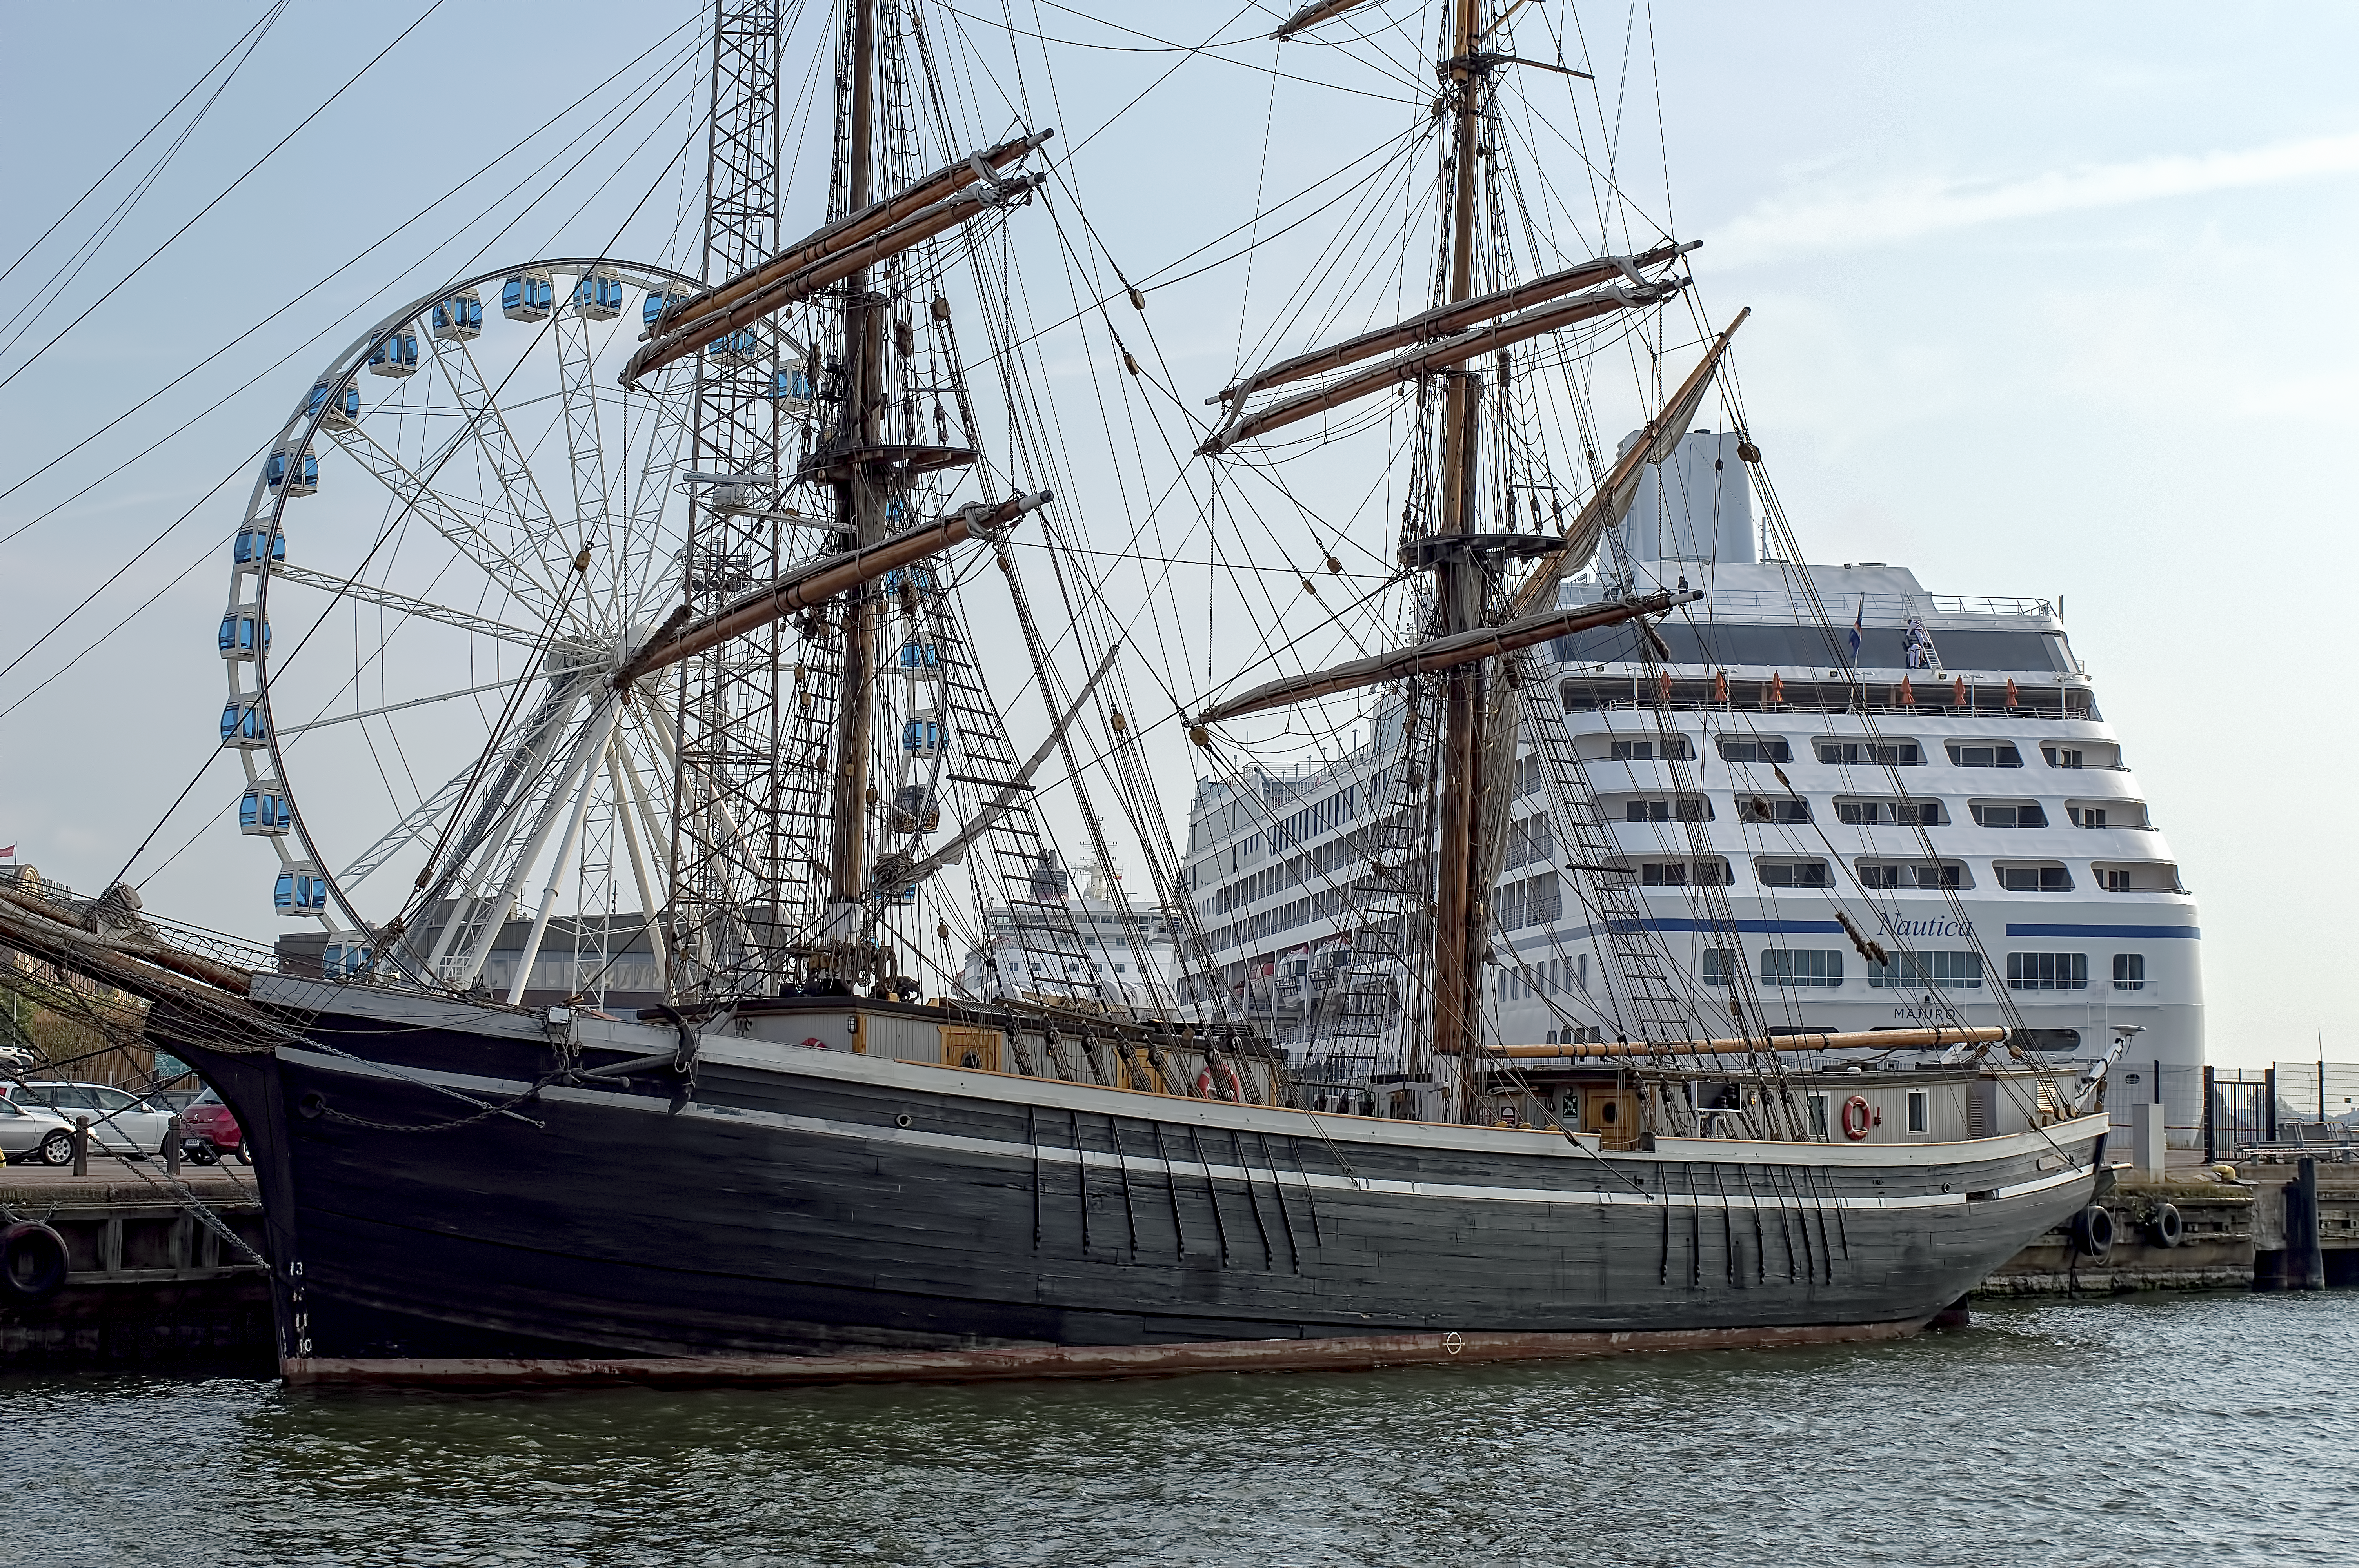
wheel, ship, cruise, cool image, ships, tall, finland, helsinki, ferris, cool photo, i, gerda